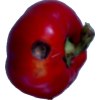
Label: red_pepper